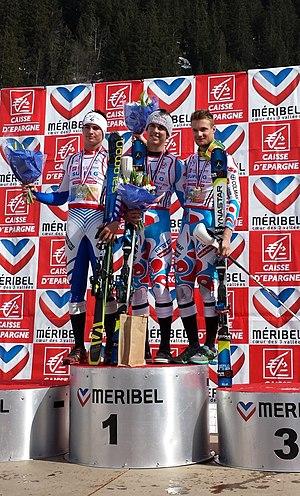
Podium des championnats de France de Super Géant Espoirs en 2014 à Méribel
Thibaut Favrot, né le 22 décembre 1994 à Strasbourg, est un skieur alpin français. Il obtient le premier podium de sa carrière en Coupe du monde, en atteignant la finale du slalom géant parallèle d'Alta Badia le 17 décembre 2018, où il prend la deuxième place derrière Marcel Hirscher.